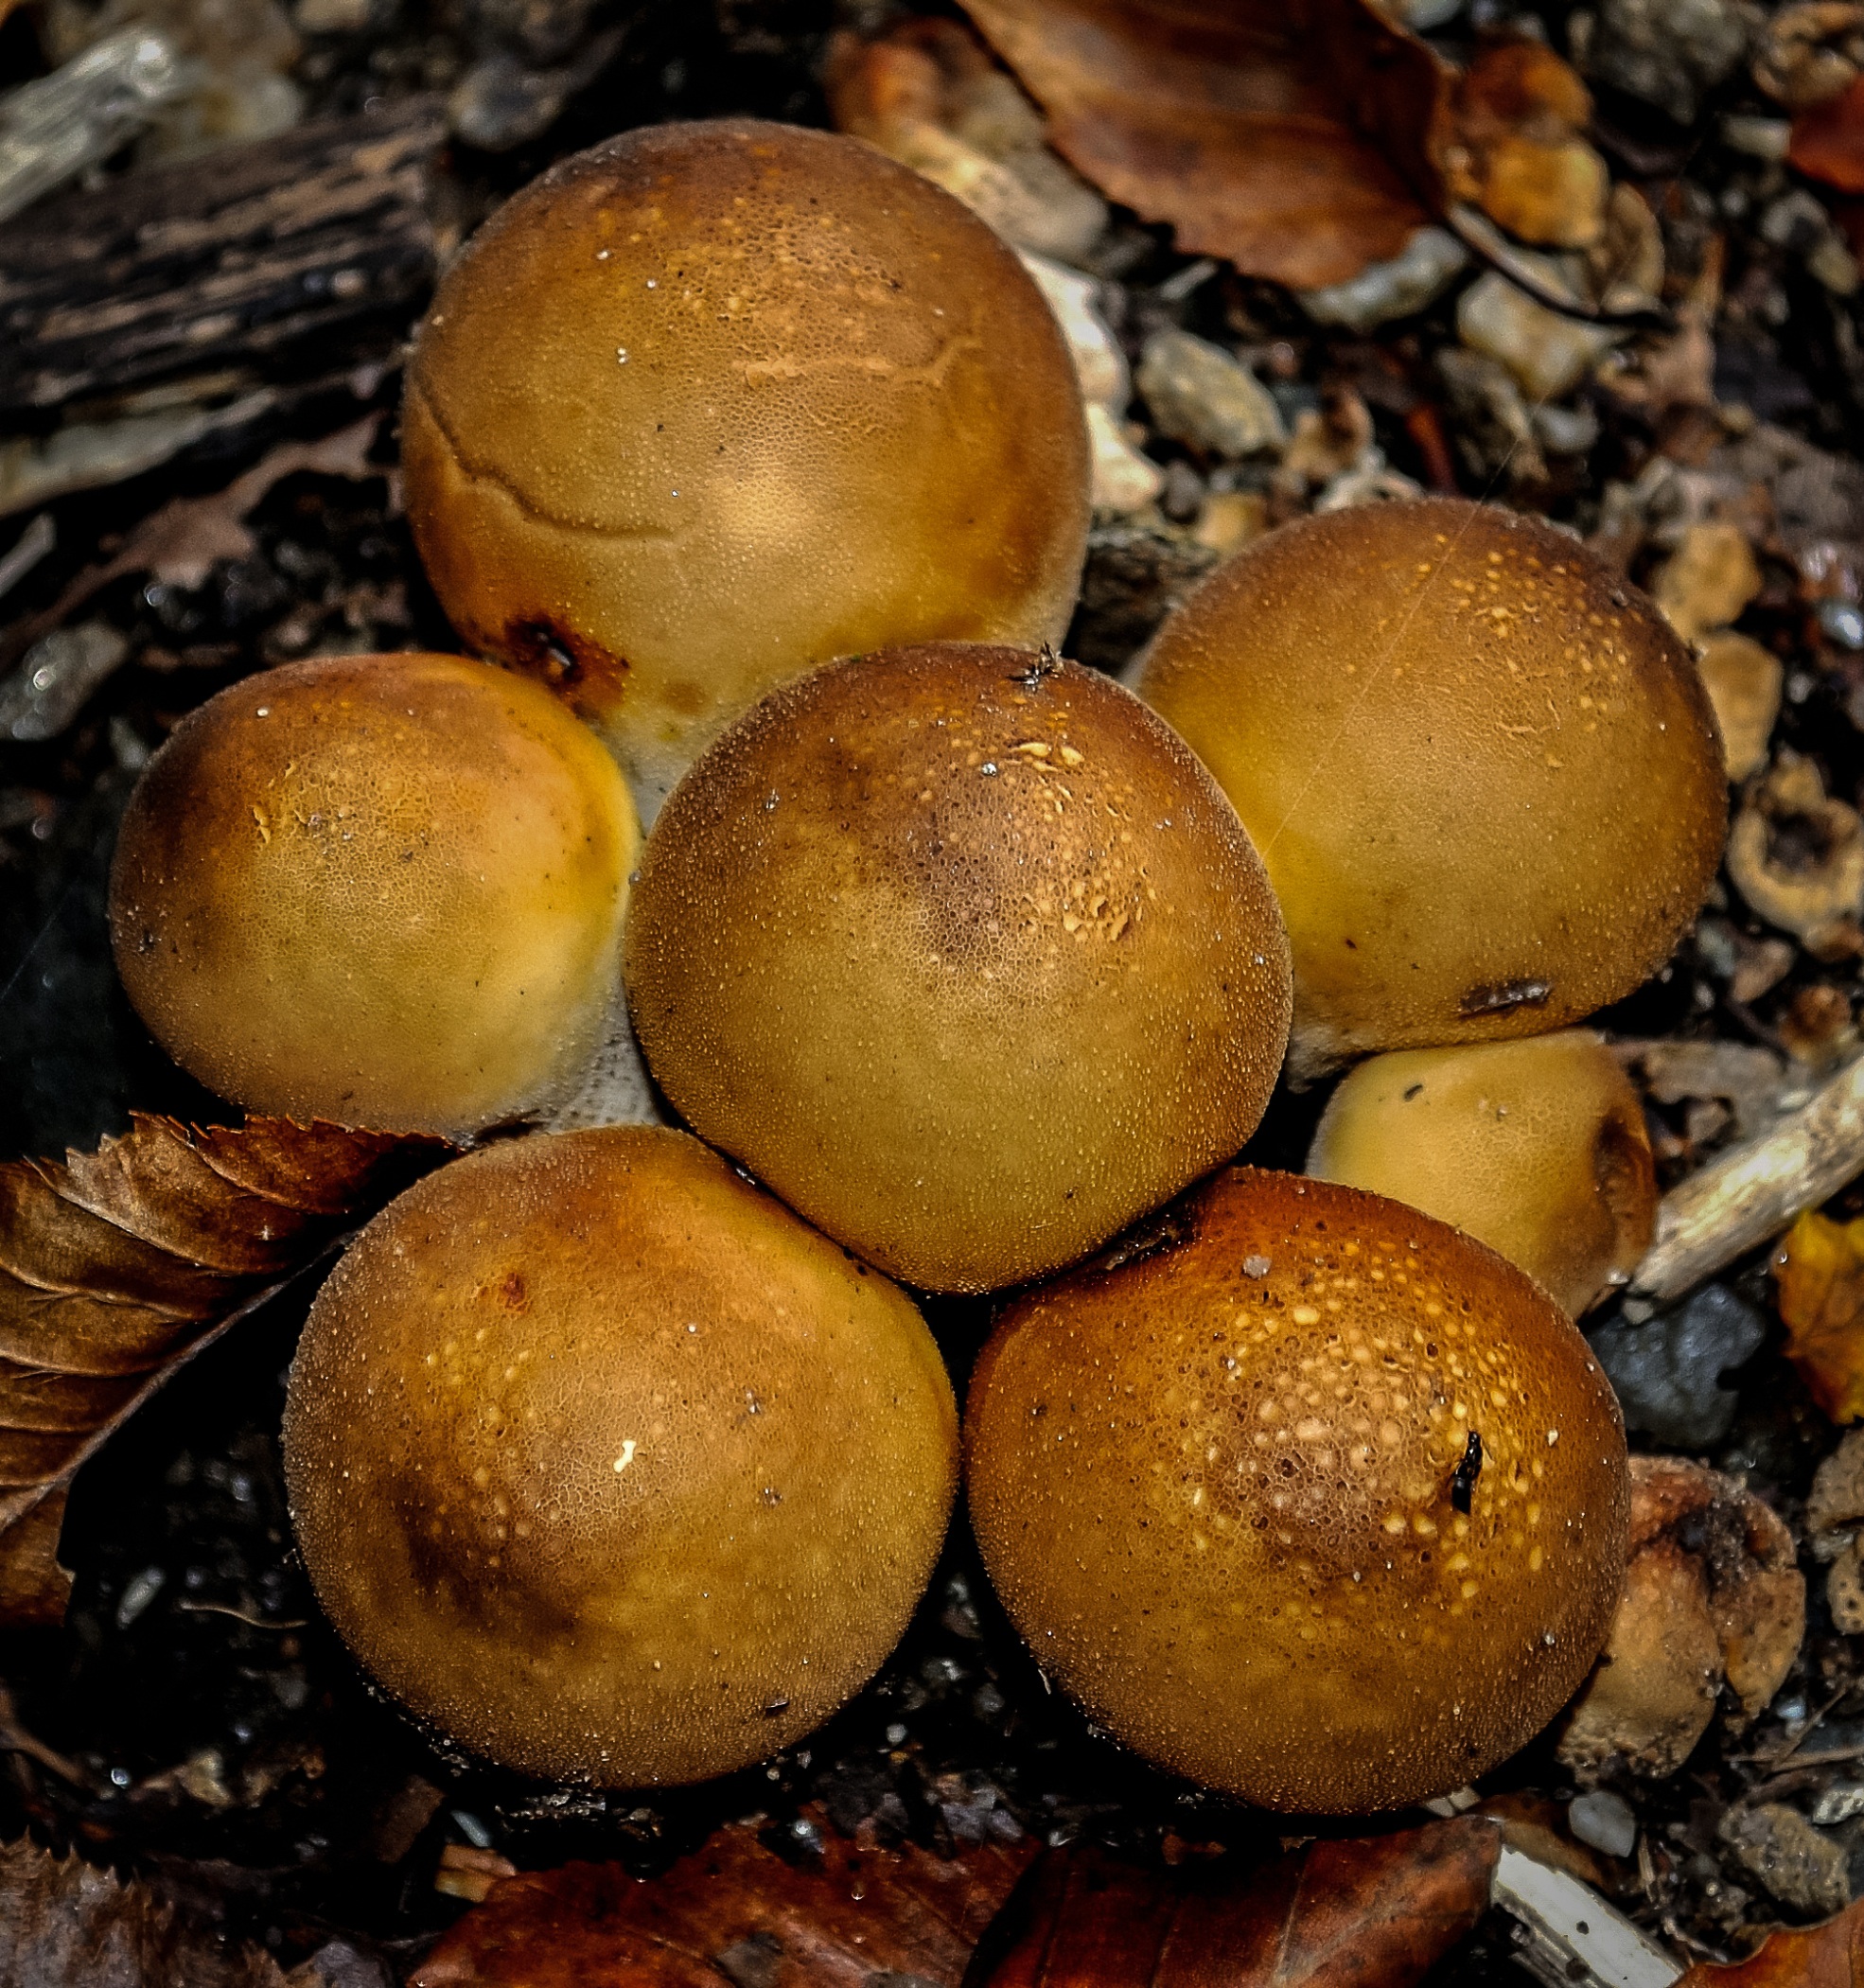
nature, forest, fall, wild, food, produce, vegetable, natural, autumn, fresh, brown, mushroom, fungus, fungi, forestry, vegetarian, raw, edible, organic, agaricus, edible mushroom, shiitake, agaricomycetes, agaricaceae, champignon mushroom, chocolate truffle